Bombardier Incentro AT6/5

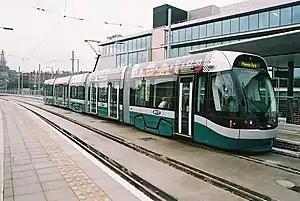
Bombardier Incentro AT6/5

The Bombardier Incentro AT6/5 is a 100% low floor tram used by Nottingham Express Transit (NET) in Nottingham, England. It is a variant of Bombardier Transportation's Incentro design.